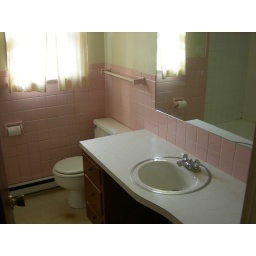
This was our bathroom in the apartment. Very pink.....We loved the huge mirror and the counterspace a lot.